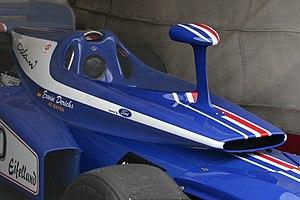
Eifelland Racing est une écurie de course automobile allemande, fondée en 1972 par Gunther Henerici, qui a connu une éphémère carrière en Formule 1. L'écurie a participé à huit Grands Prix durant la saison 1972 sans parvenir à inscrire de point en championnat. Le meilleur résultat obtenu est une dixième place à Monaco, la meilleure qualification étant une quatorzième place lors de son Grand Prix national disputé au Nürburgring.